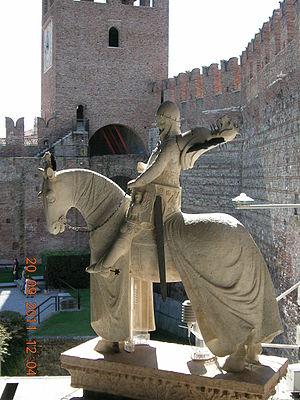
Cet article recense les statues équestres en Italie.